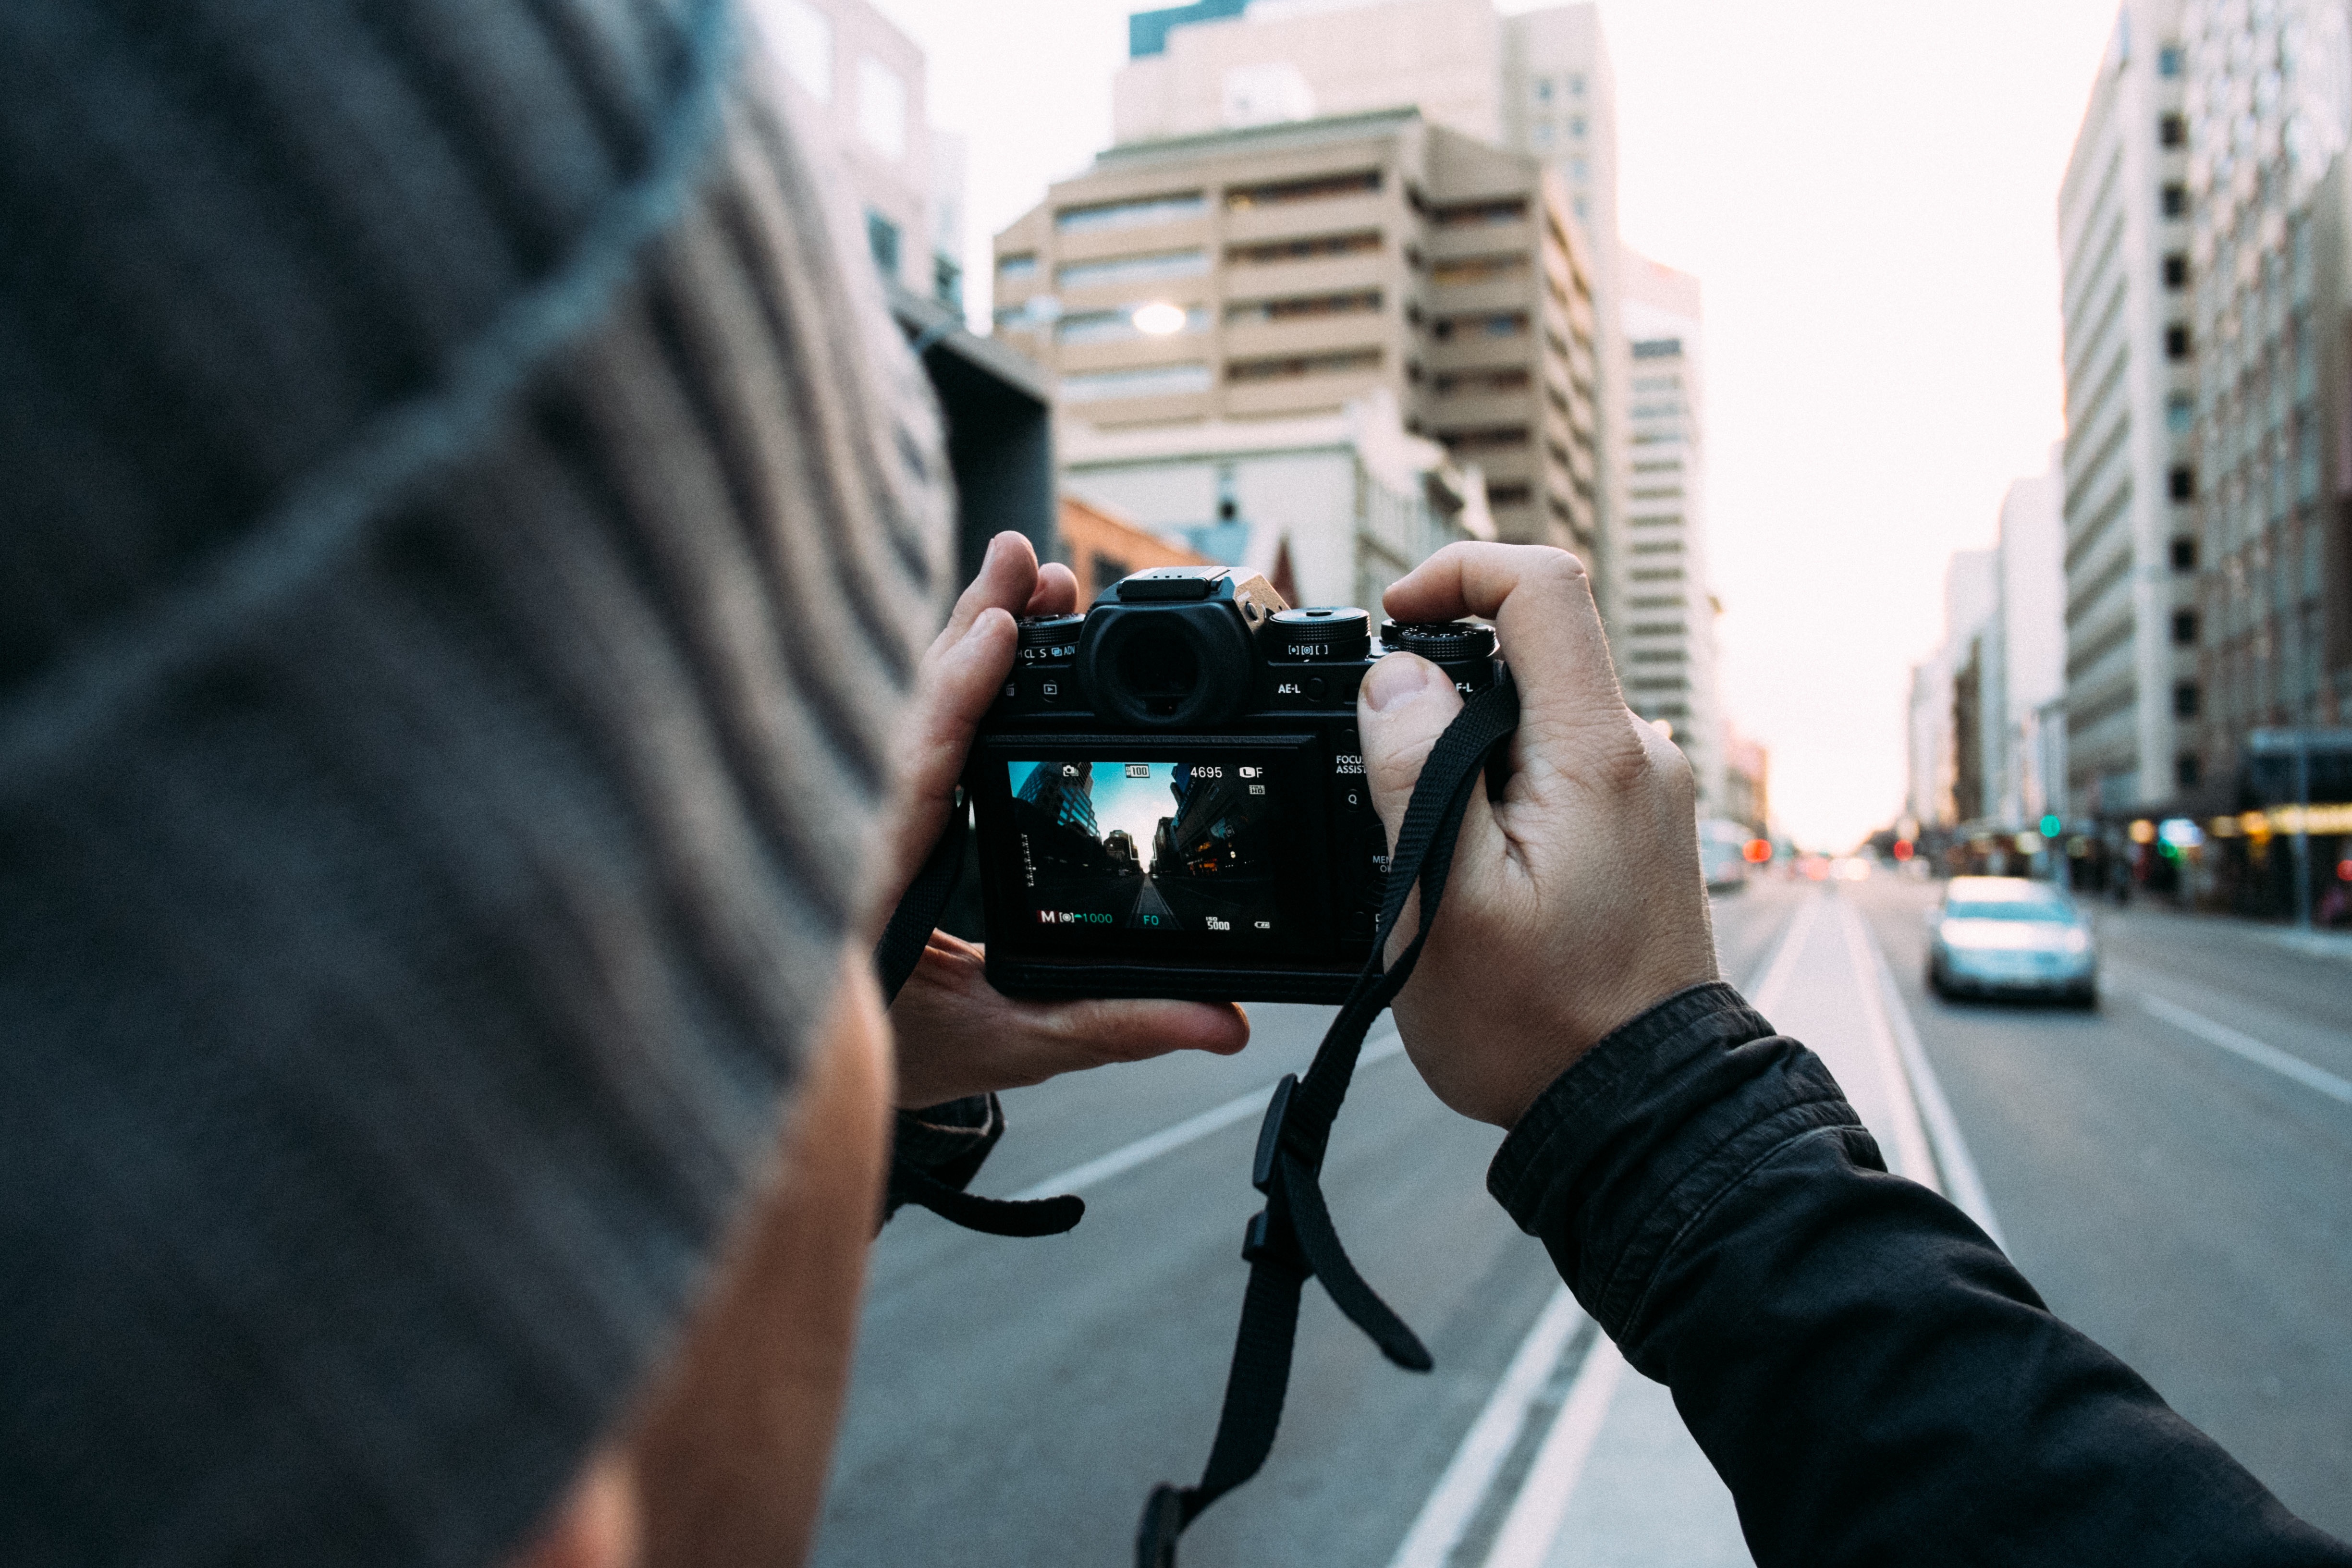
camera, photography, photographer, dslr, reflex camera, digital camera, photograph, single lens reflex camera